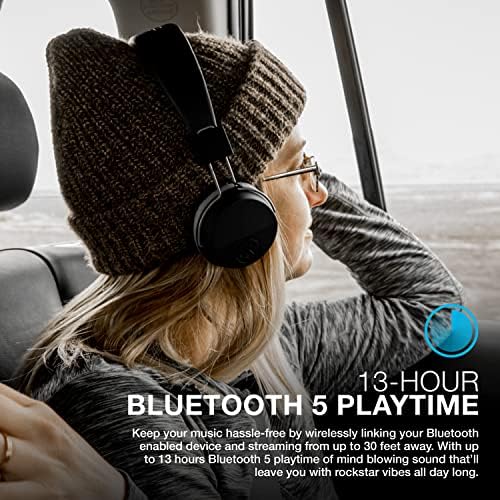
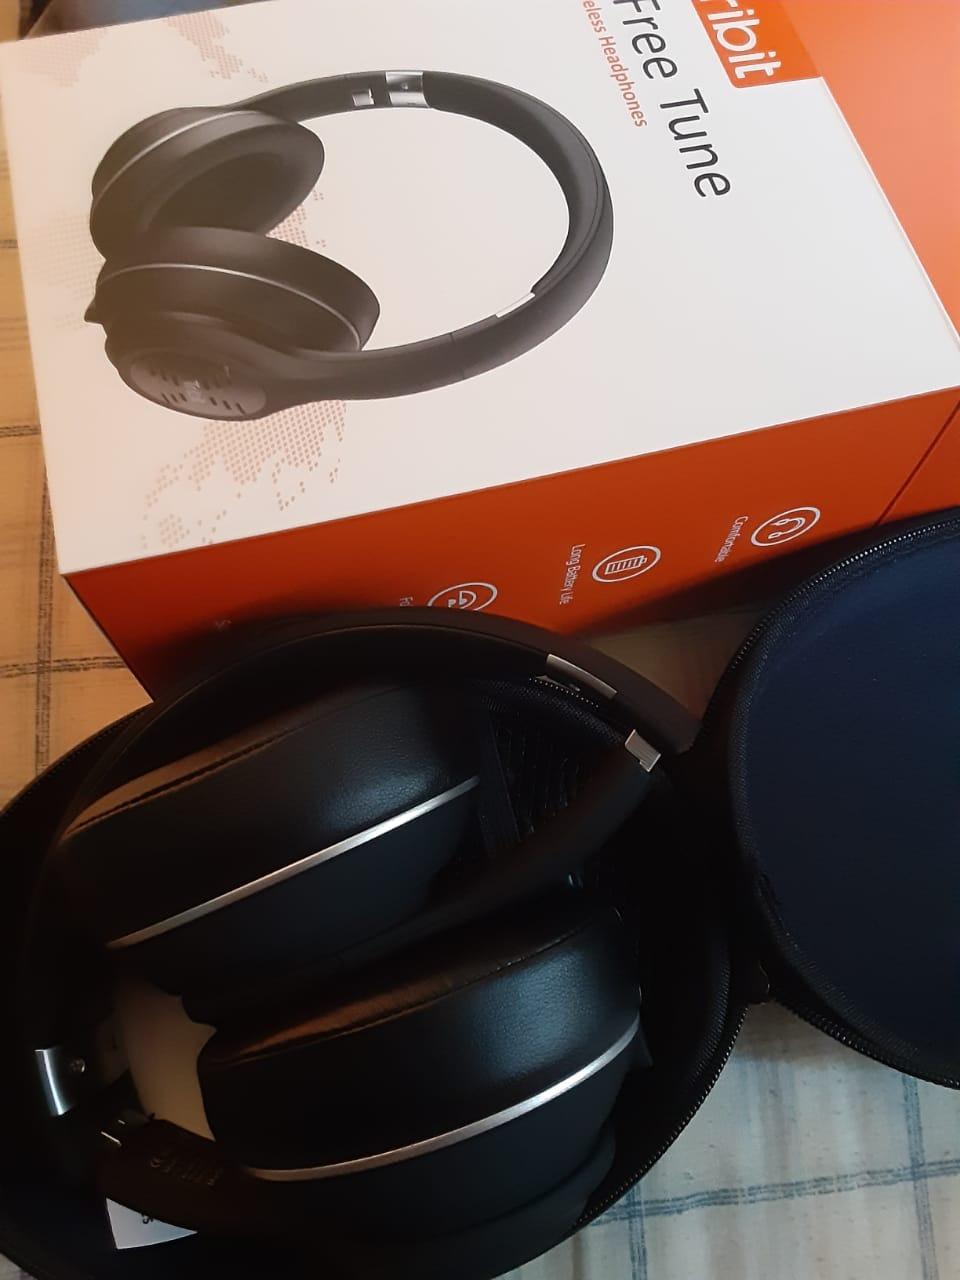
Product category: headphones
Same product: no